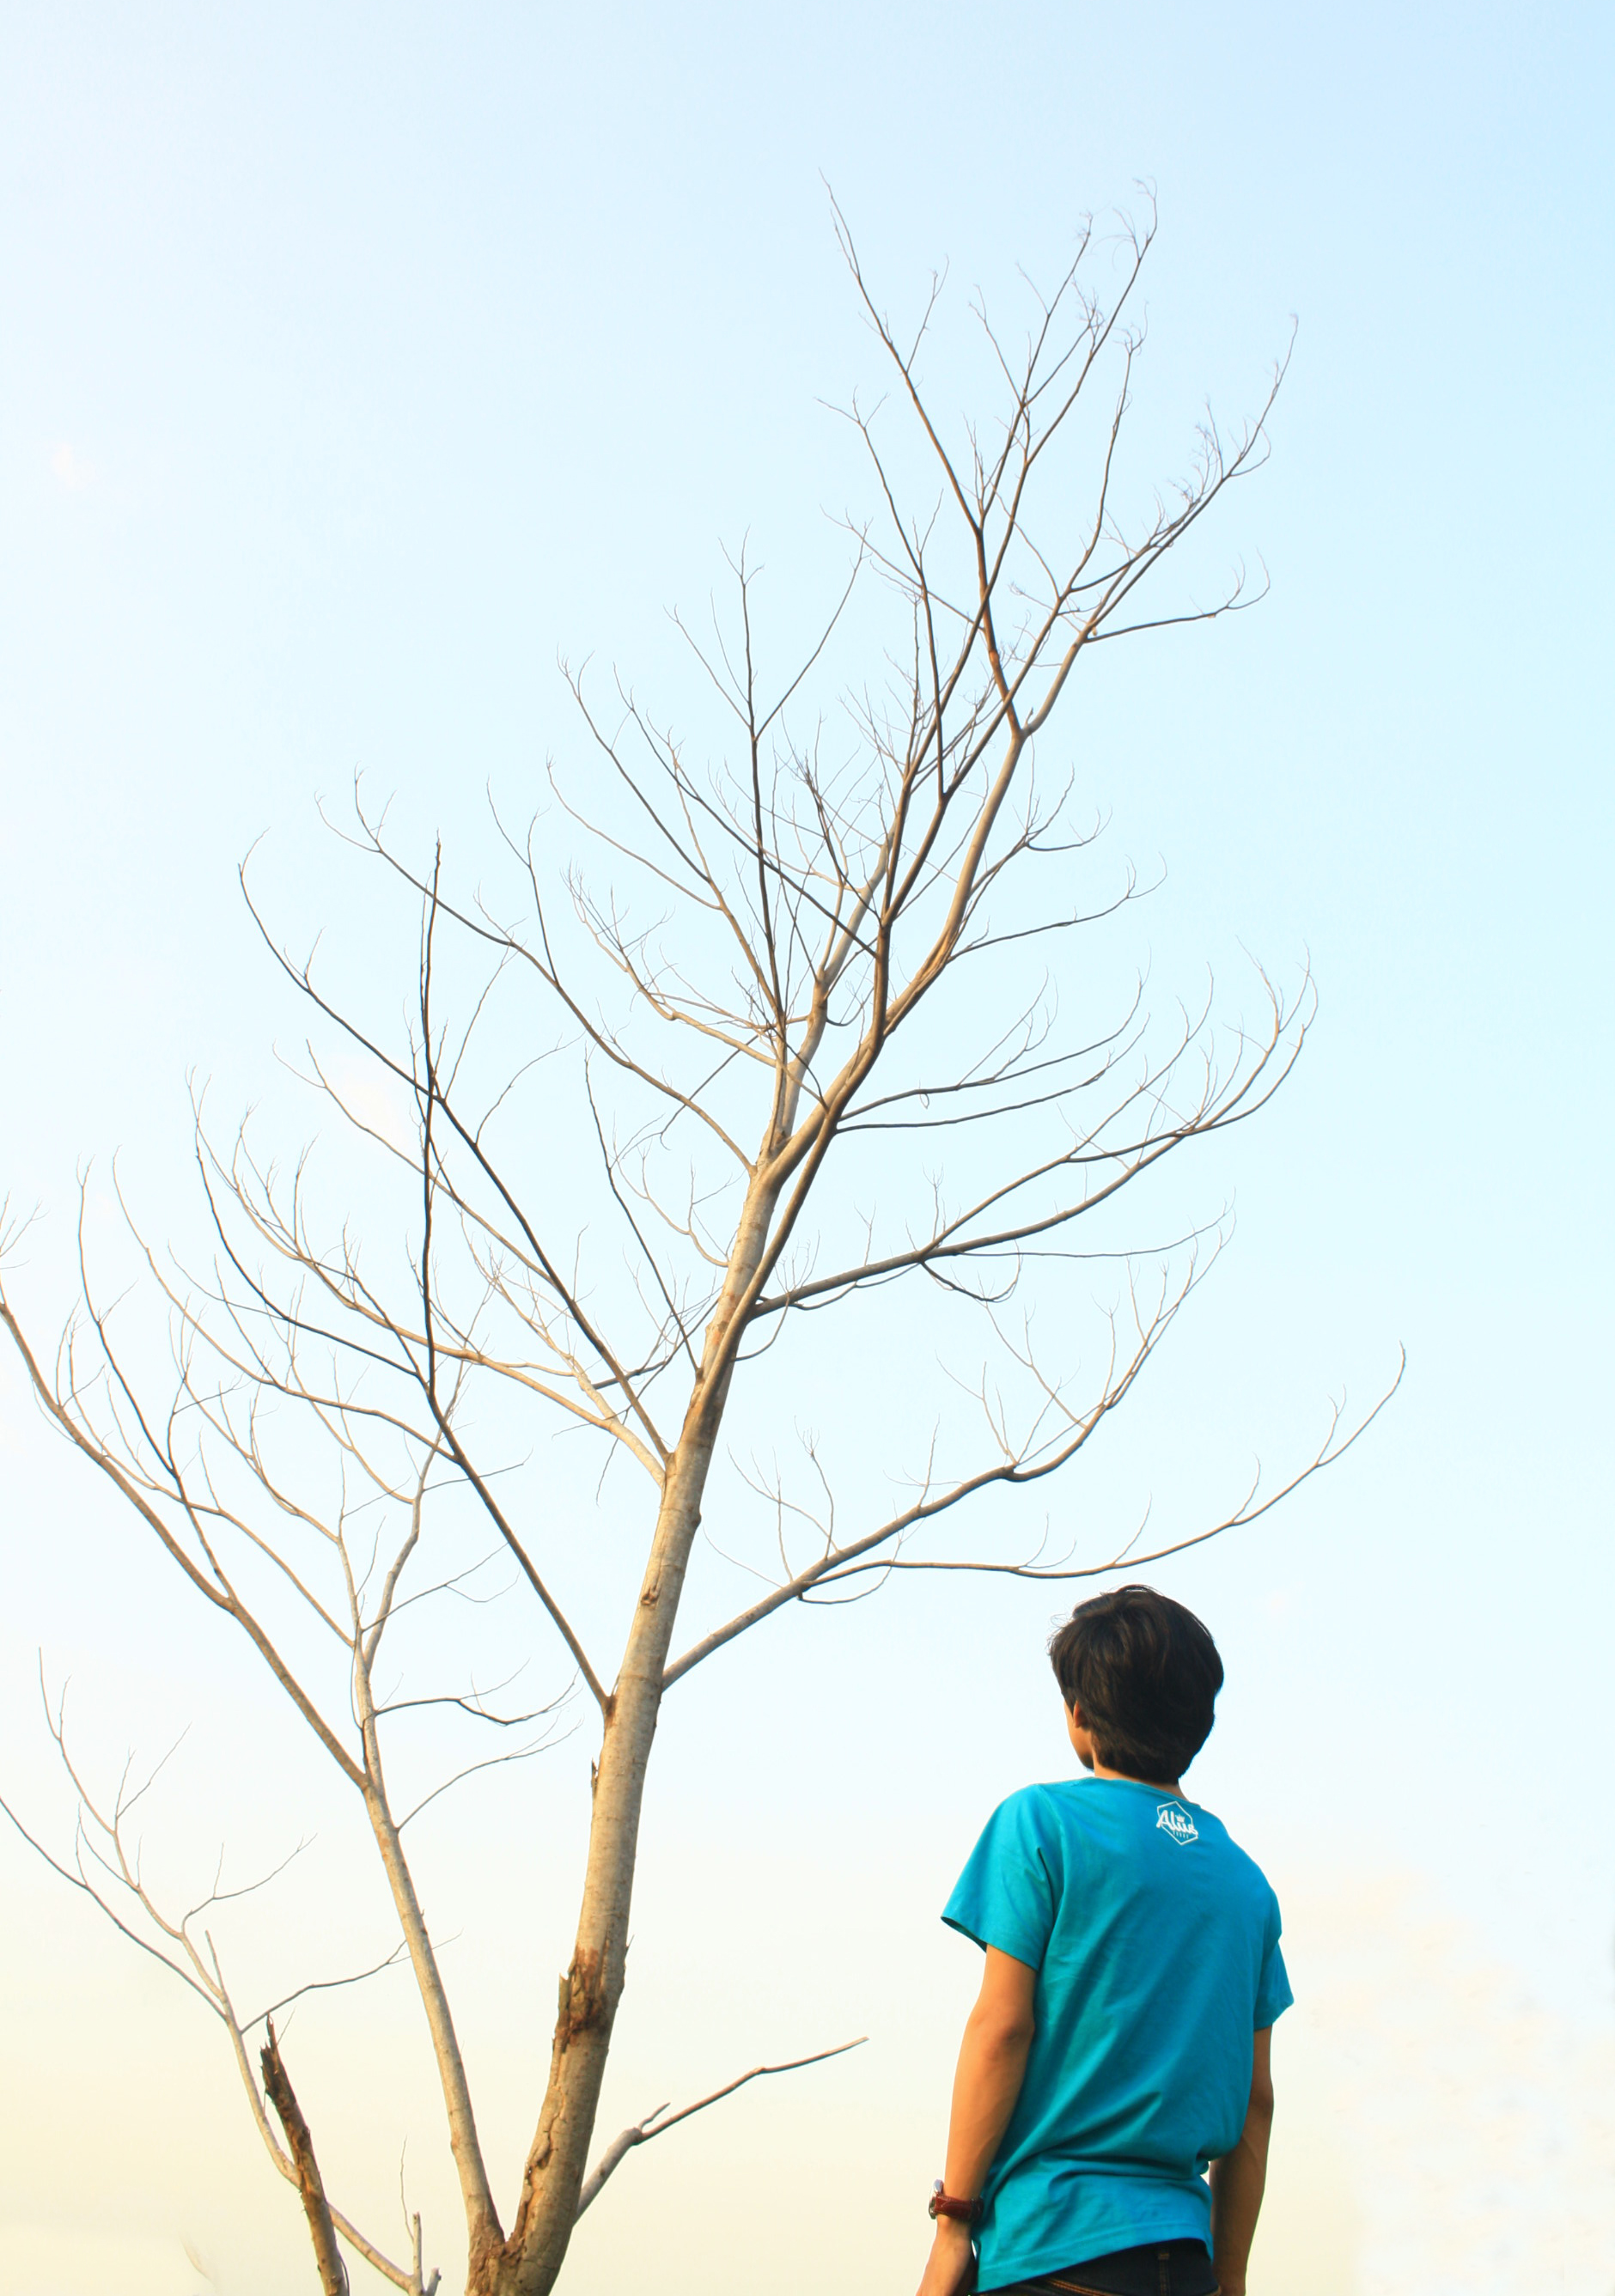
wood, sky, young man, tree, dry, nature, blue, branch, green, woody plant, plant, twig, photography, plant stem